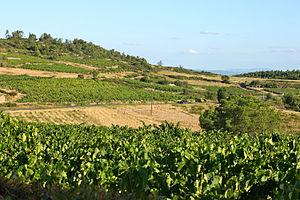
Vignoble du Minervois avant les vendanges
Le minervois est un vin français d'appellation d'origine contrôlée produit sur le piémont de la montagne Noire, à cheval sur l'Aude et l'Hérault. Il produit majoritairement des vins rouges.
Minervois-la livinière est l’appellation d'origine contrôlée qui concerne les vins rouges produits dans la région naturelle dite du Petit Causse, au bas du Piémont de la Montagne Noire. En décembre 2019, un changement de cahier des charges a été soumis à procédure d'opposition, qui devrait aboutir à son passage sous le nom de La Livinière.